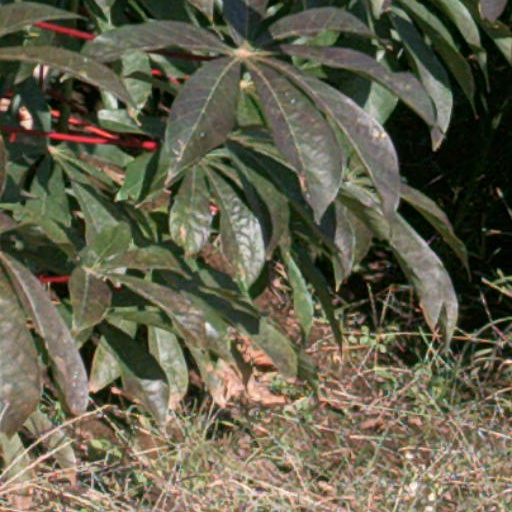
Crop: cassava